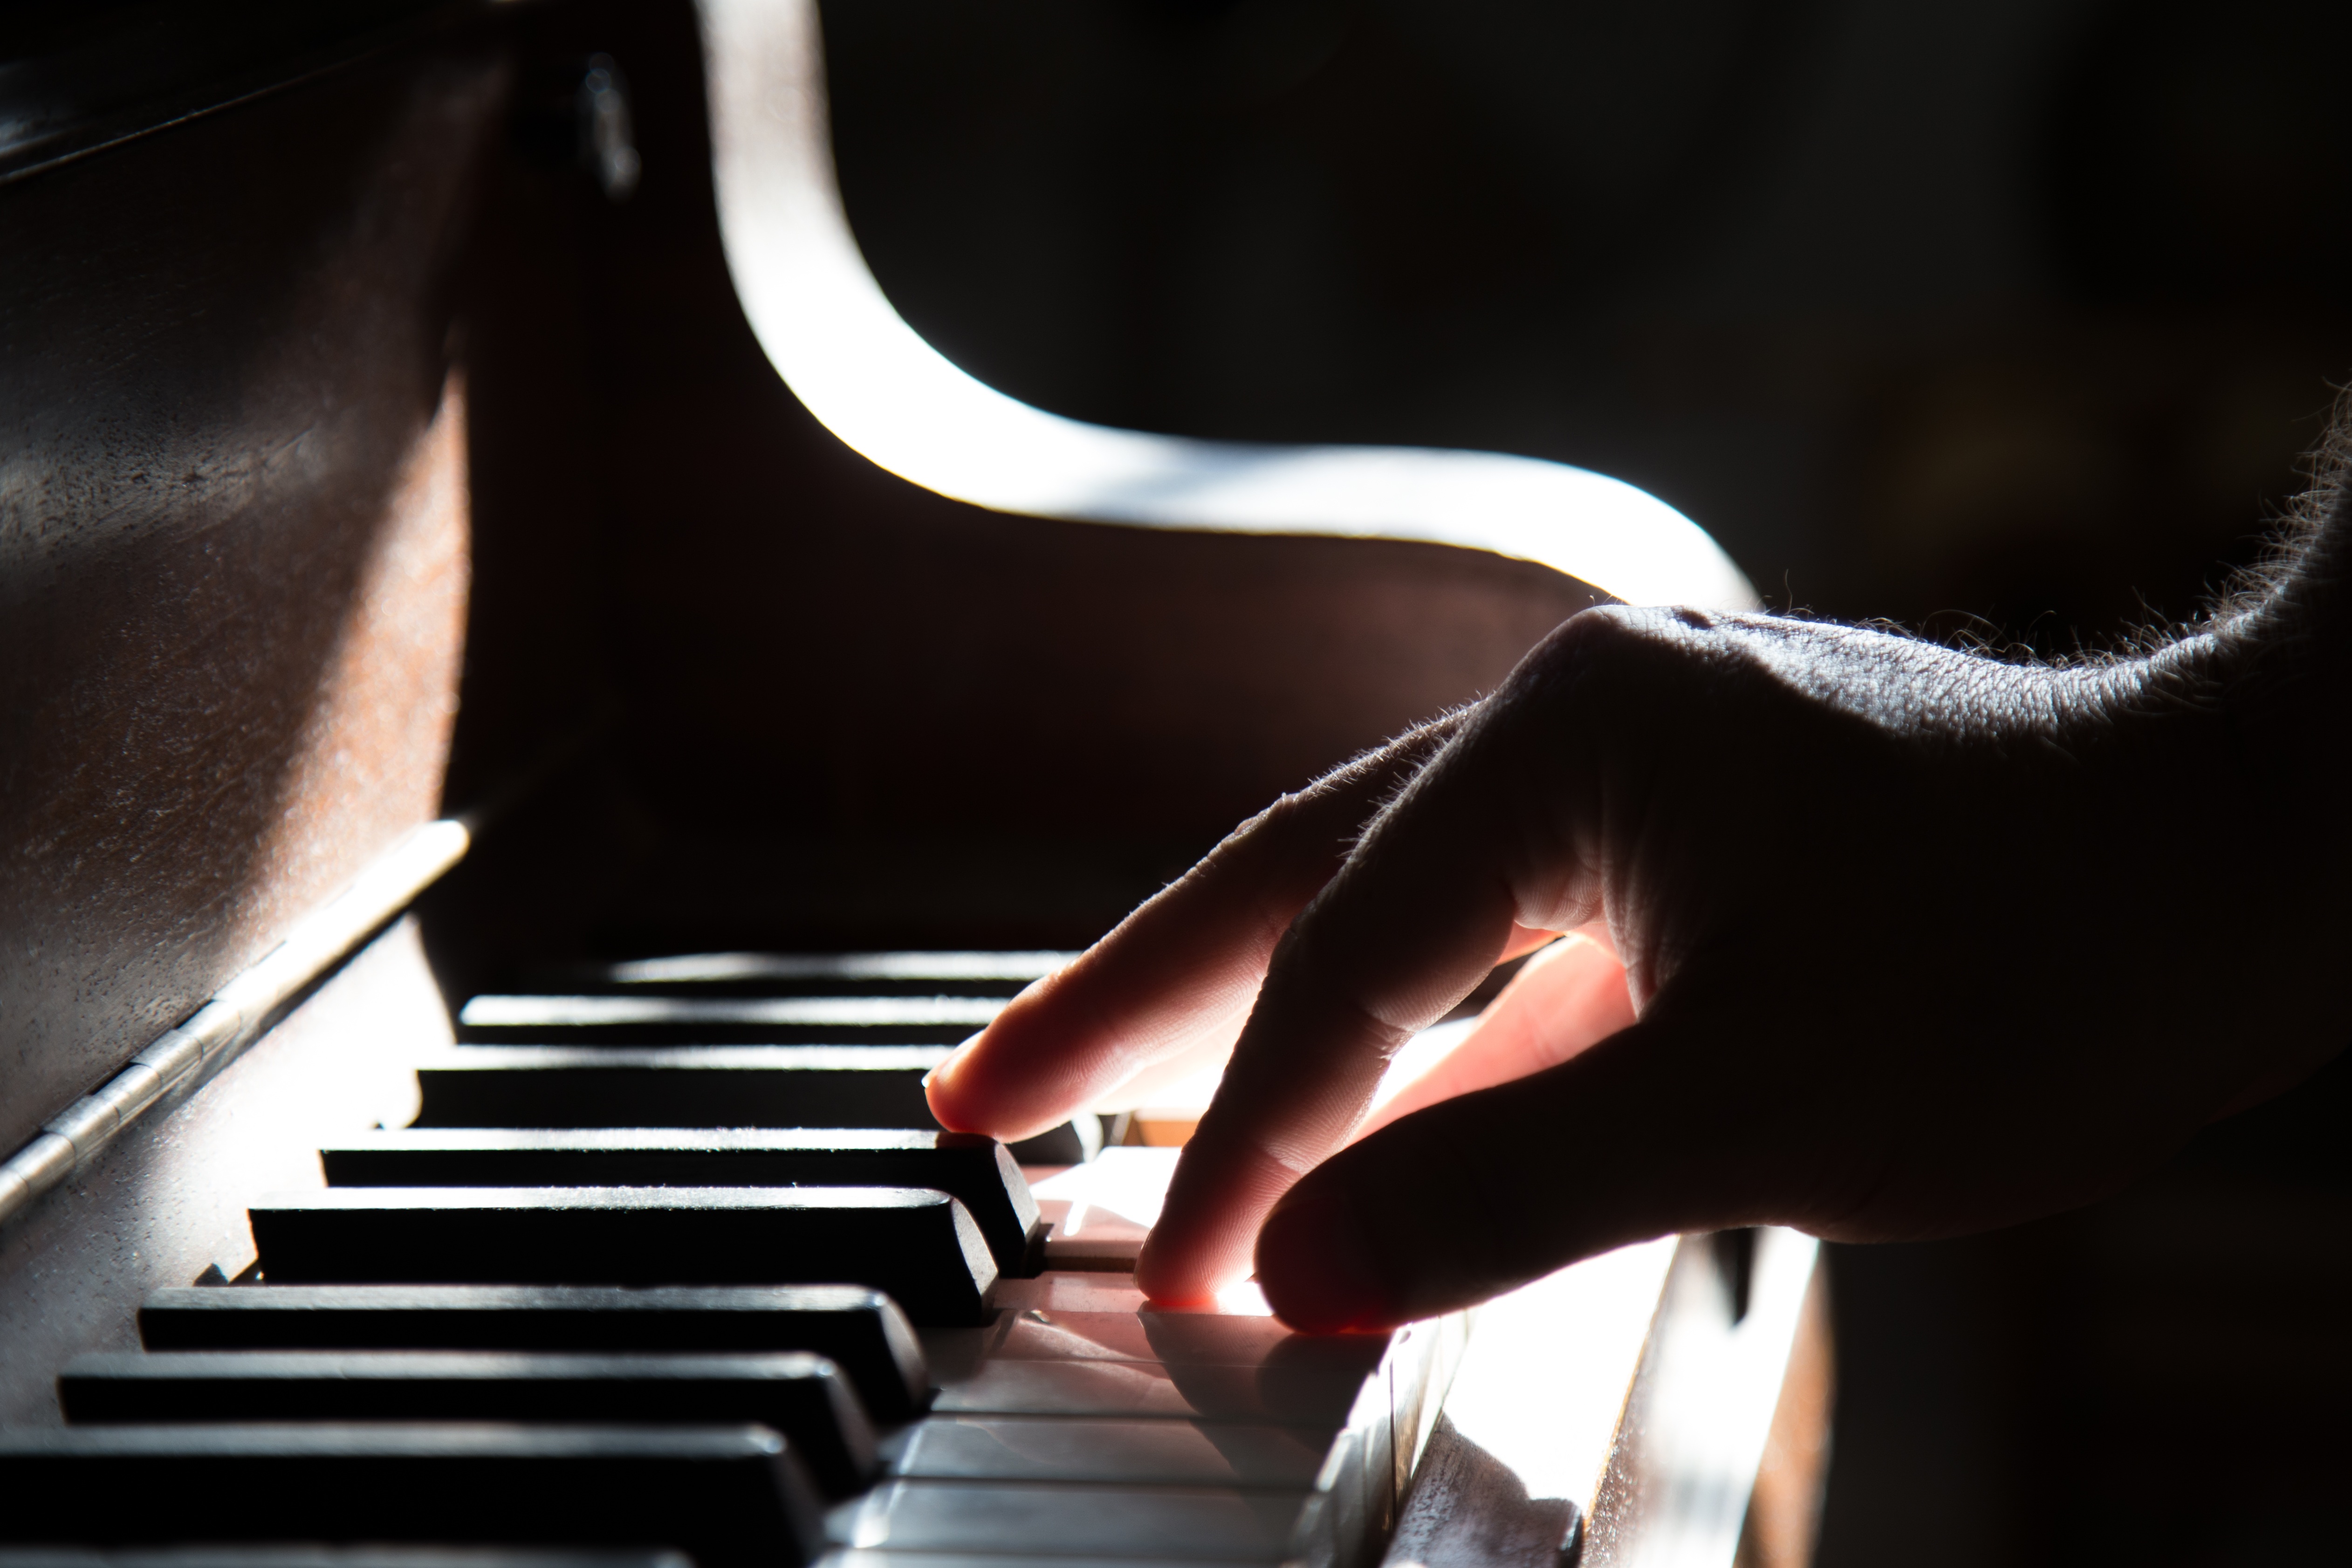
hand, keyboard, technology, piano, musician, black, monochrome, musical instrument, close up, pianist, classical music, string instrument, electronic device